Timeline of relief efforts after the 2010 Haiti earthquake

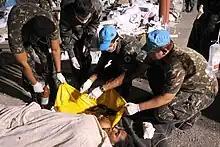
Brazilian soldiers give medical aid to a Haitian woman.

Social networking became a significant response to the earthquake as Twitter and Facebook spread messages and pleas to assist; "Haiti", "Help Haiti", and "Red Cross" were among the most popular topics on Twitter. However, Haitians updating their Facebook statuses were blocked for repeatedly sending messages to tell people that they and their friends or family members were alive, which triggered spam guards on the website. The American Red Cross generated $7 million within 24 hours by offering an option to text message $10 donations by cell phone, setting a record for mobile donating. The OpenStreetMap community responded by greatly improving the level of mapping available for the area using post-earthquake satellite photography provided by GeoEye.